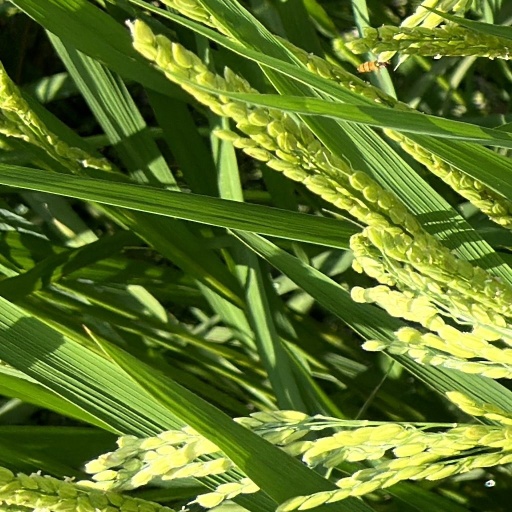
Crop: rice